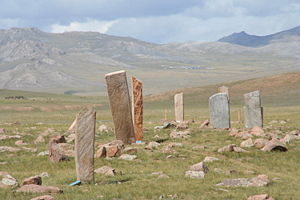
Megalit
Hjortesten i Mongoliet.
En megalit betyder oprindeligt blot en stor, ofte ubearbejdet, løs sten, som findes i landskabet. Derfra er ordet blevet overført til at betegne monumenter, der er bygget af den slags stenmateriale. De kan stå alene eller sammen med mindre sten. I Danmark findes de ofte som gravmonumenter men nogen få bautasten findes også i Danmark.